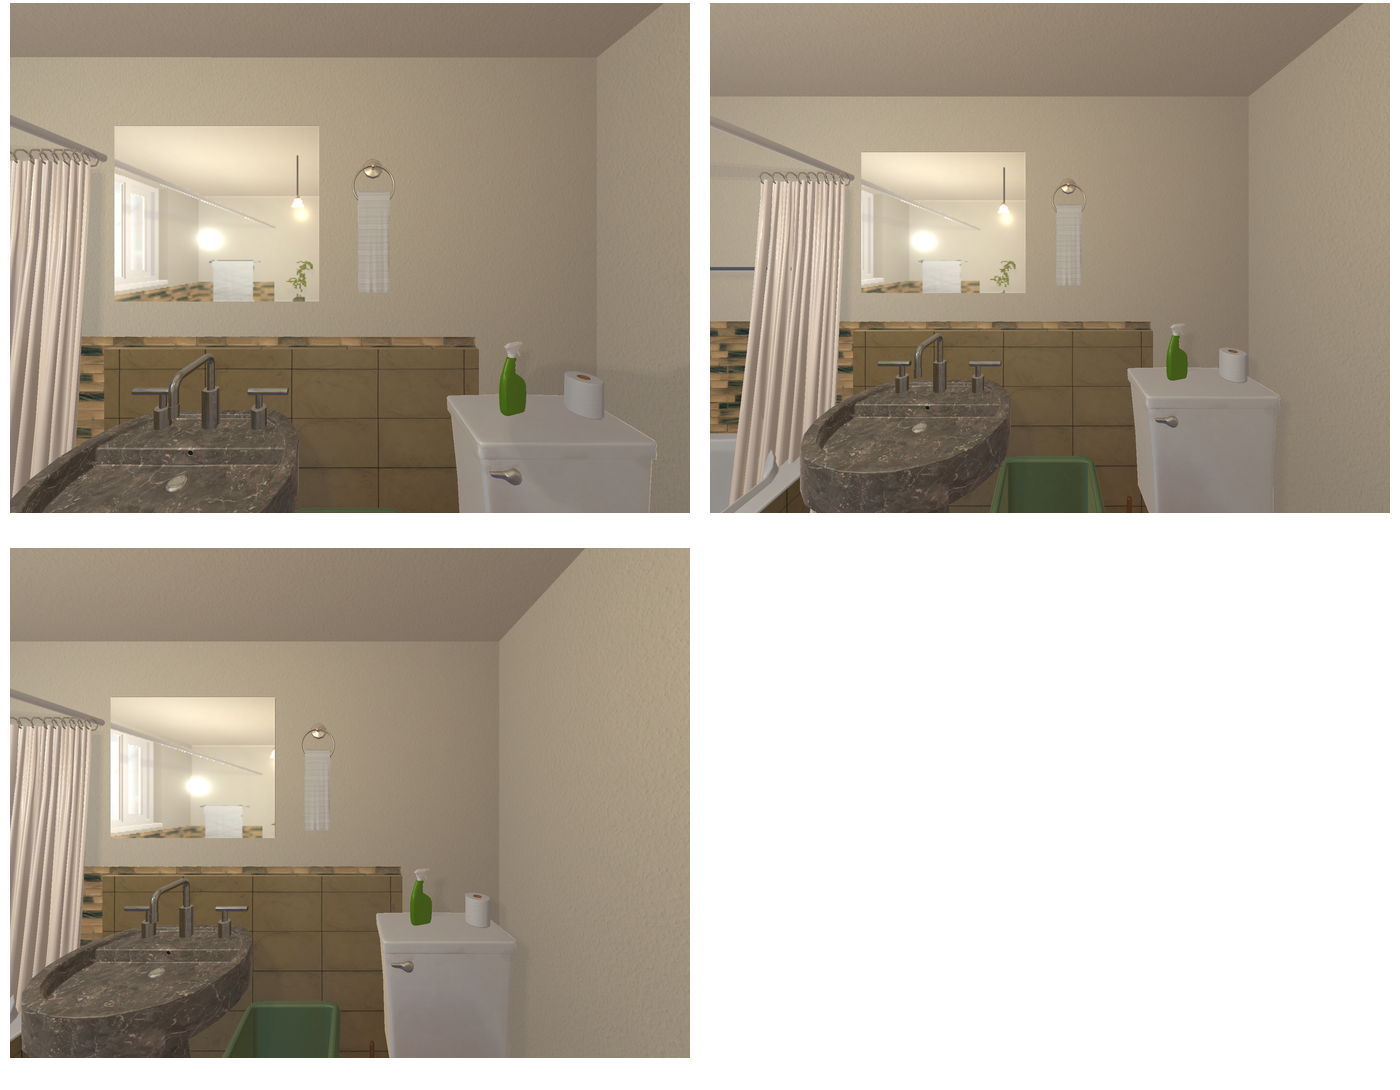Task instruction: Control water flow of the bathroom sink.
Answer: {"task_instruction": "Control water flow of the bathroom sink.", "nodes": ["faucet / handle", "button / knob", "bathroom sink"], "edges": [{"functional_relationship": "control", "object1": "faucet / handle", "object2": "bathroom sink", "spatial_relations": ["higher_than", "close"], "is_touching": true}, {"functional_relationship": "control", "object1": "button / knob", "object2": "bathroom sink", "spatial_relations": ["close", "lower_than"], "is_touching": true}], "action_type": "press", "function_type": "water_flow_control"}